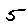
Label: 5